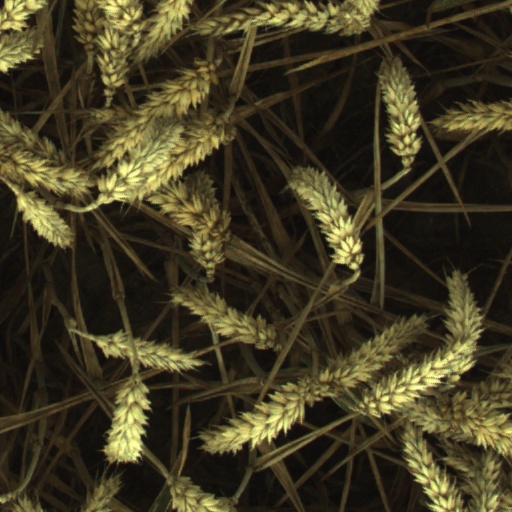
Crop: wheat